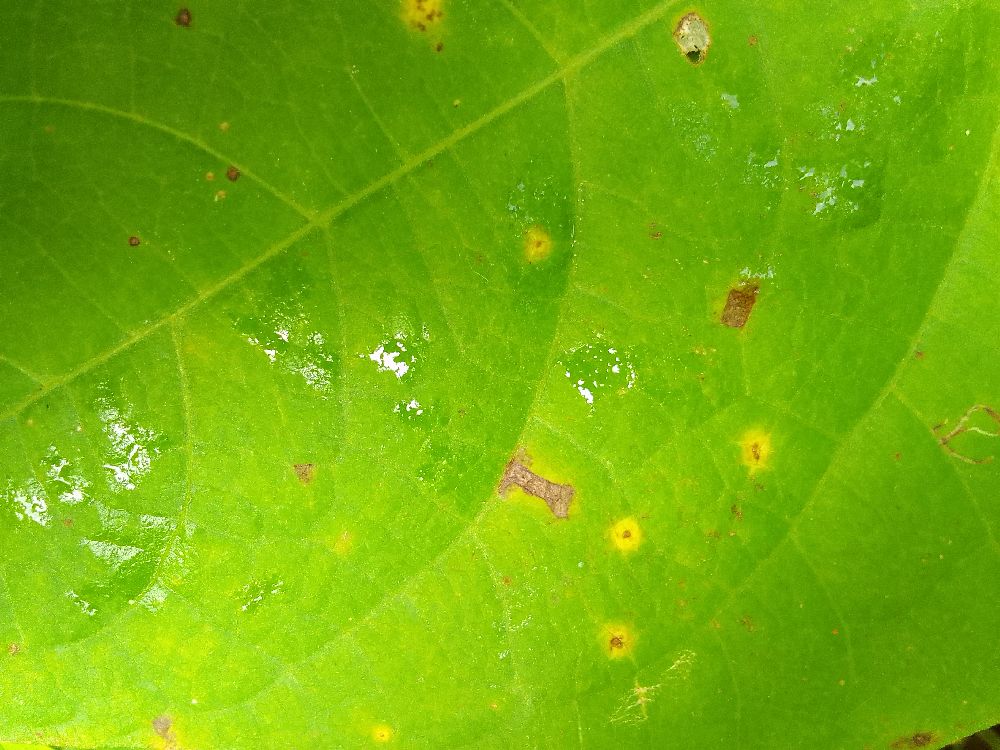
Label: rust